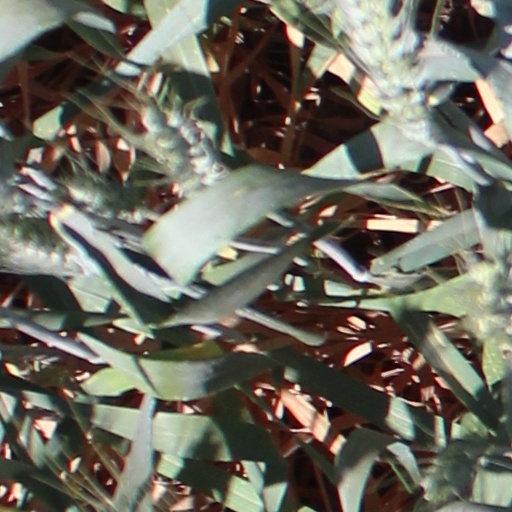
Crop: wheat